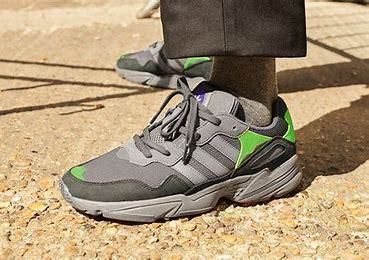
Brand: Adidas
Model: Yung 96